Nando Parrado

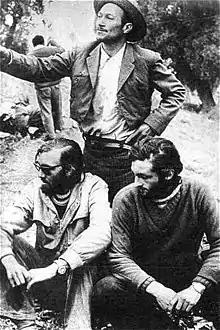
Parrado (left) and Canessa with Chilean "Huaso" Sergio Catalan (the man who found them), 1972

Parrado was born in Montevideo on December 9, 1949, the second of three children of Seler Parrado and Xenia "Eugenia" Dolgay, a Ukrainian immigrant who arrived in Uruguay at the age of 16. Raised in the Carrasco neighborhood, he attended Stella Maris College, and played for its alumni rugby team, Old Christians Club.